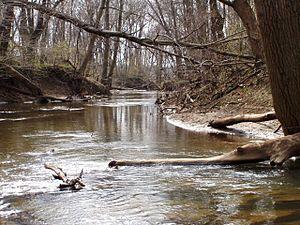
La Heron Rookery est une exclave du parc national des Indiana Dunes, dans l'Indiana, aux États-Unis. Située dans le comté de Porter, où elle est baignée par la Little Calumet River, elle protège des sites de nidification du Grand Héron.